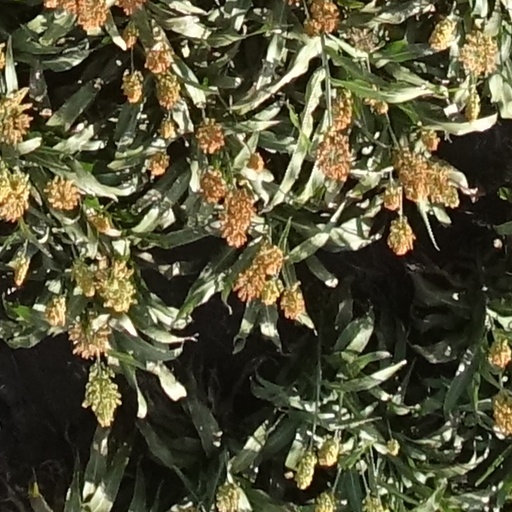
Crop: sorghum